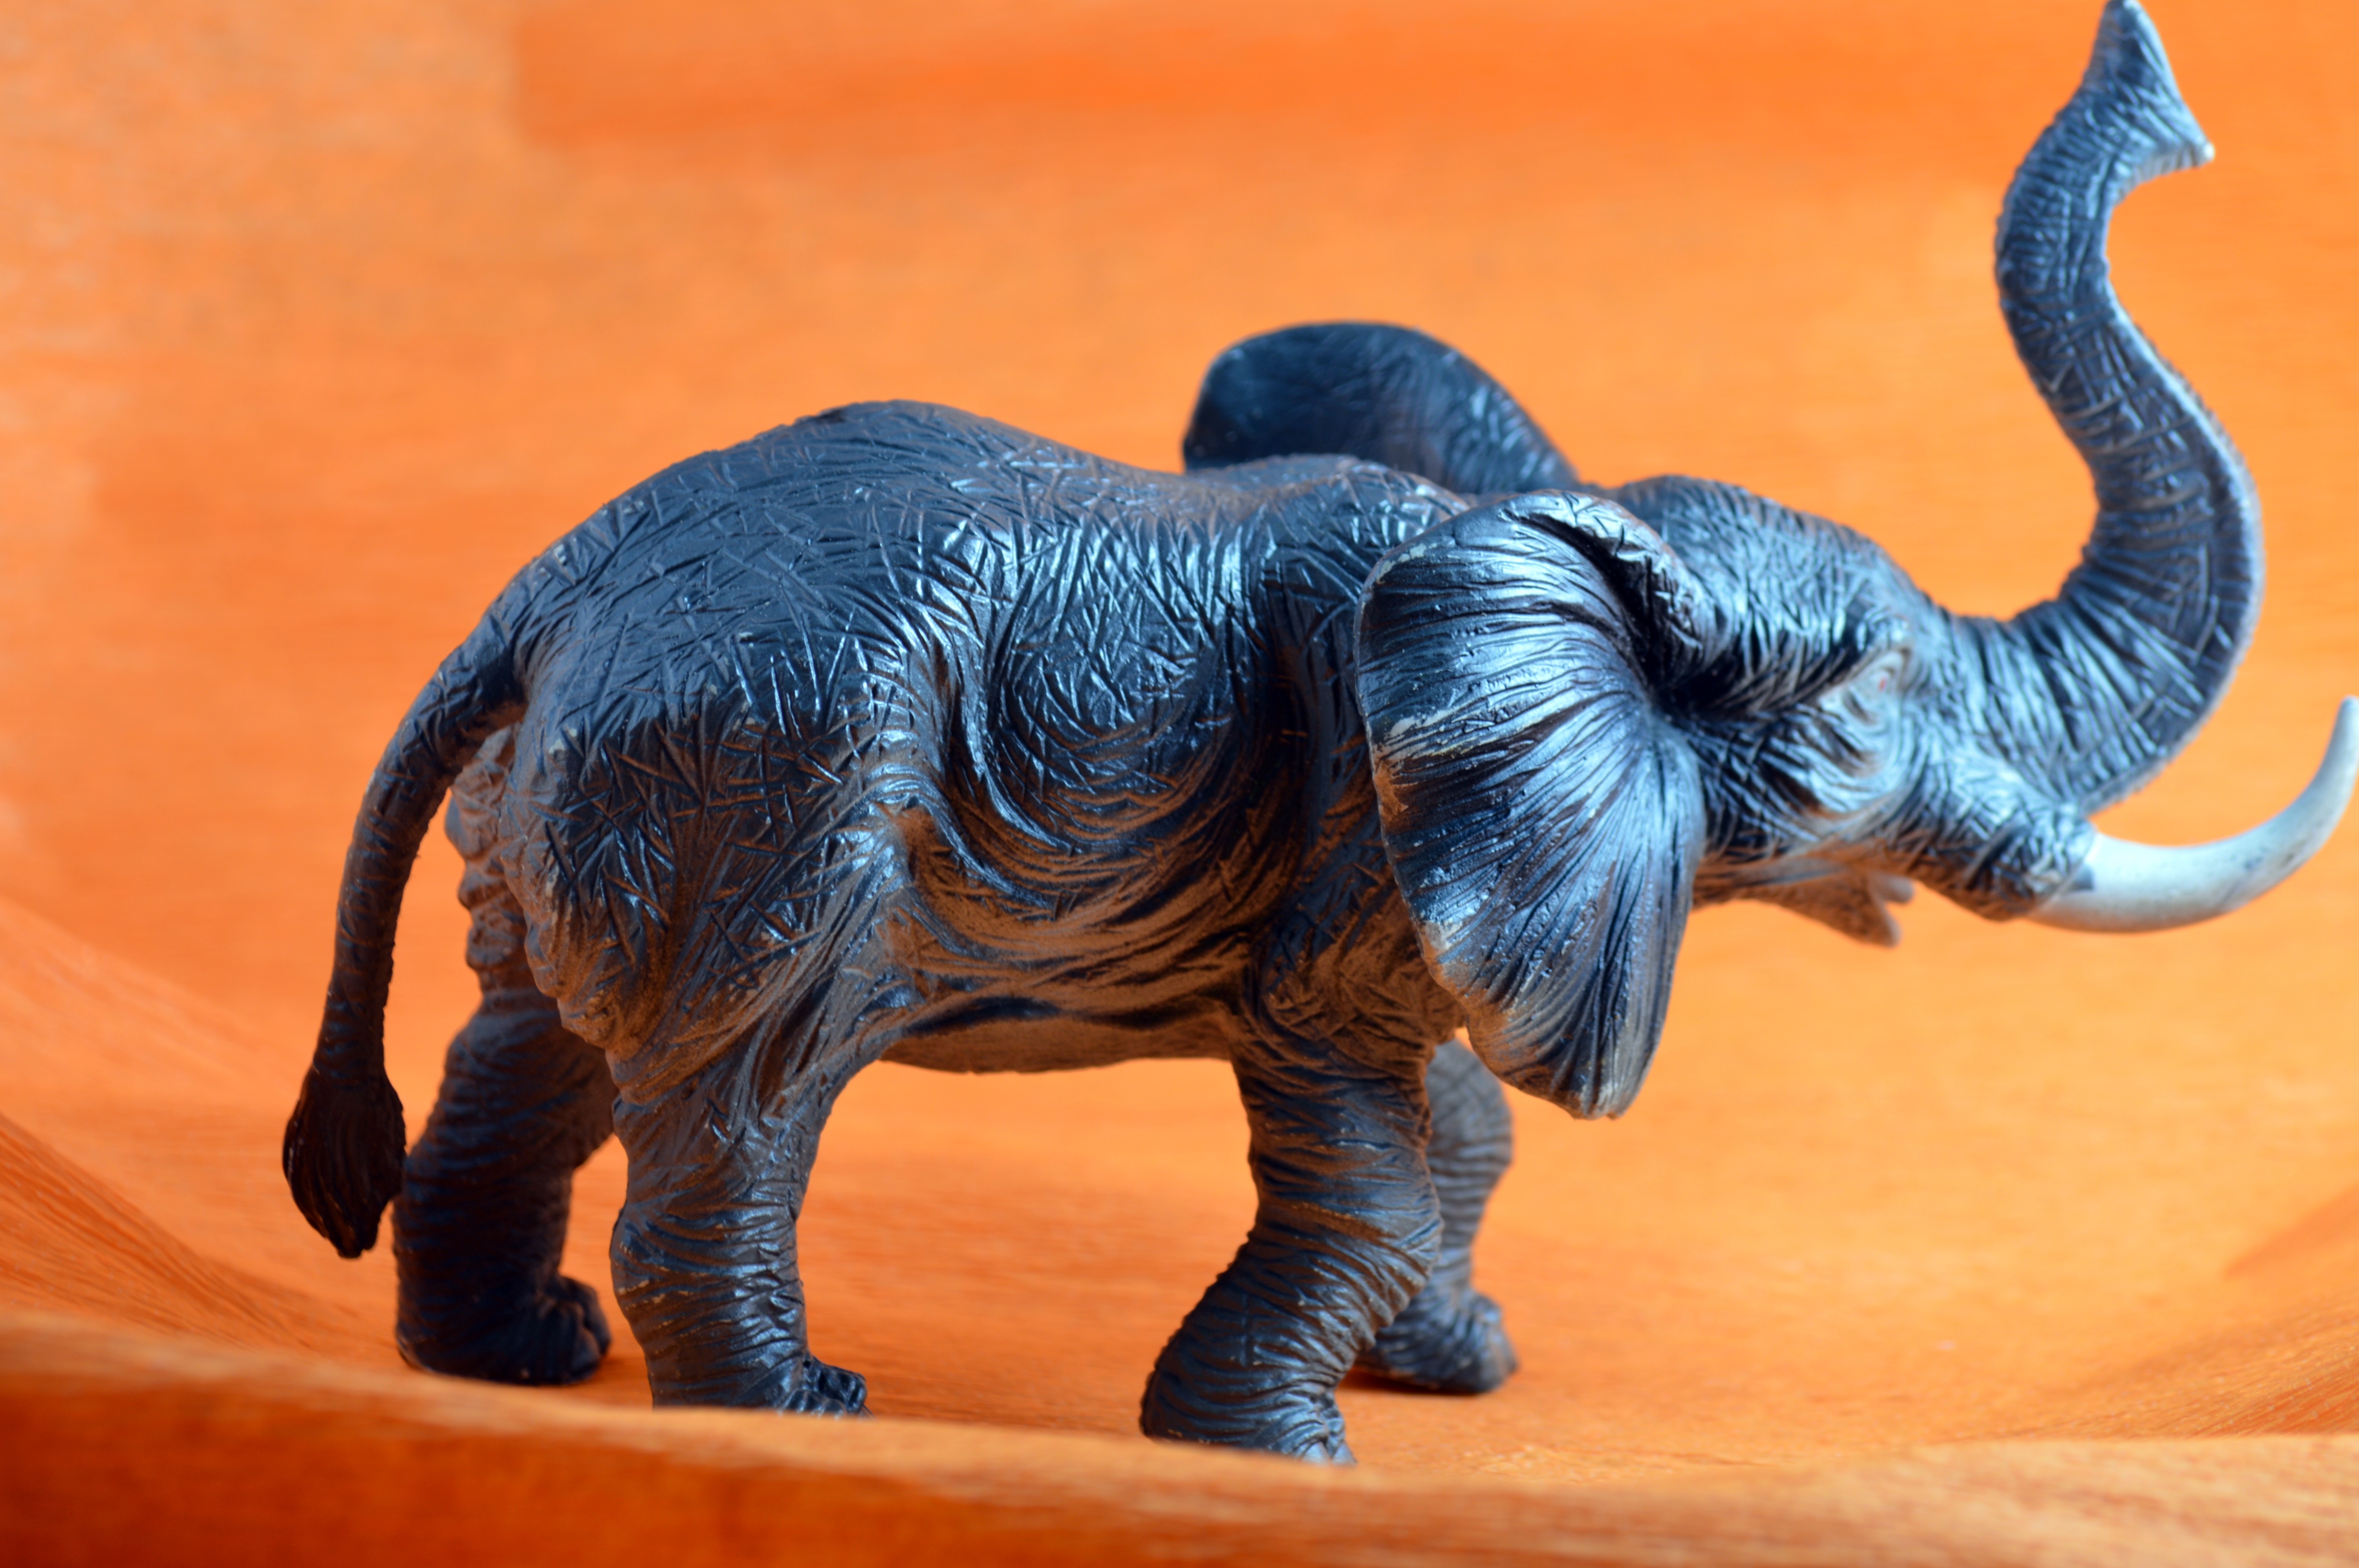
blue, toy, elephant, children, toys, dinosaur, macro photography, wild animals